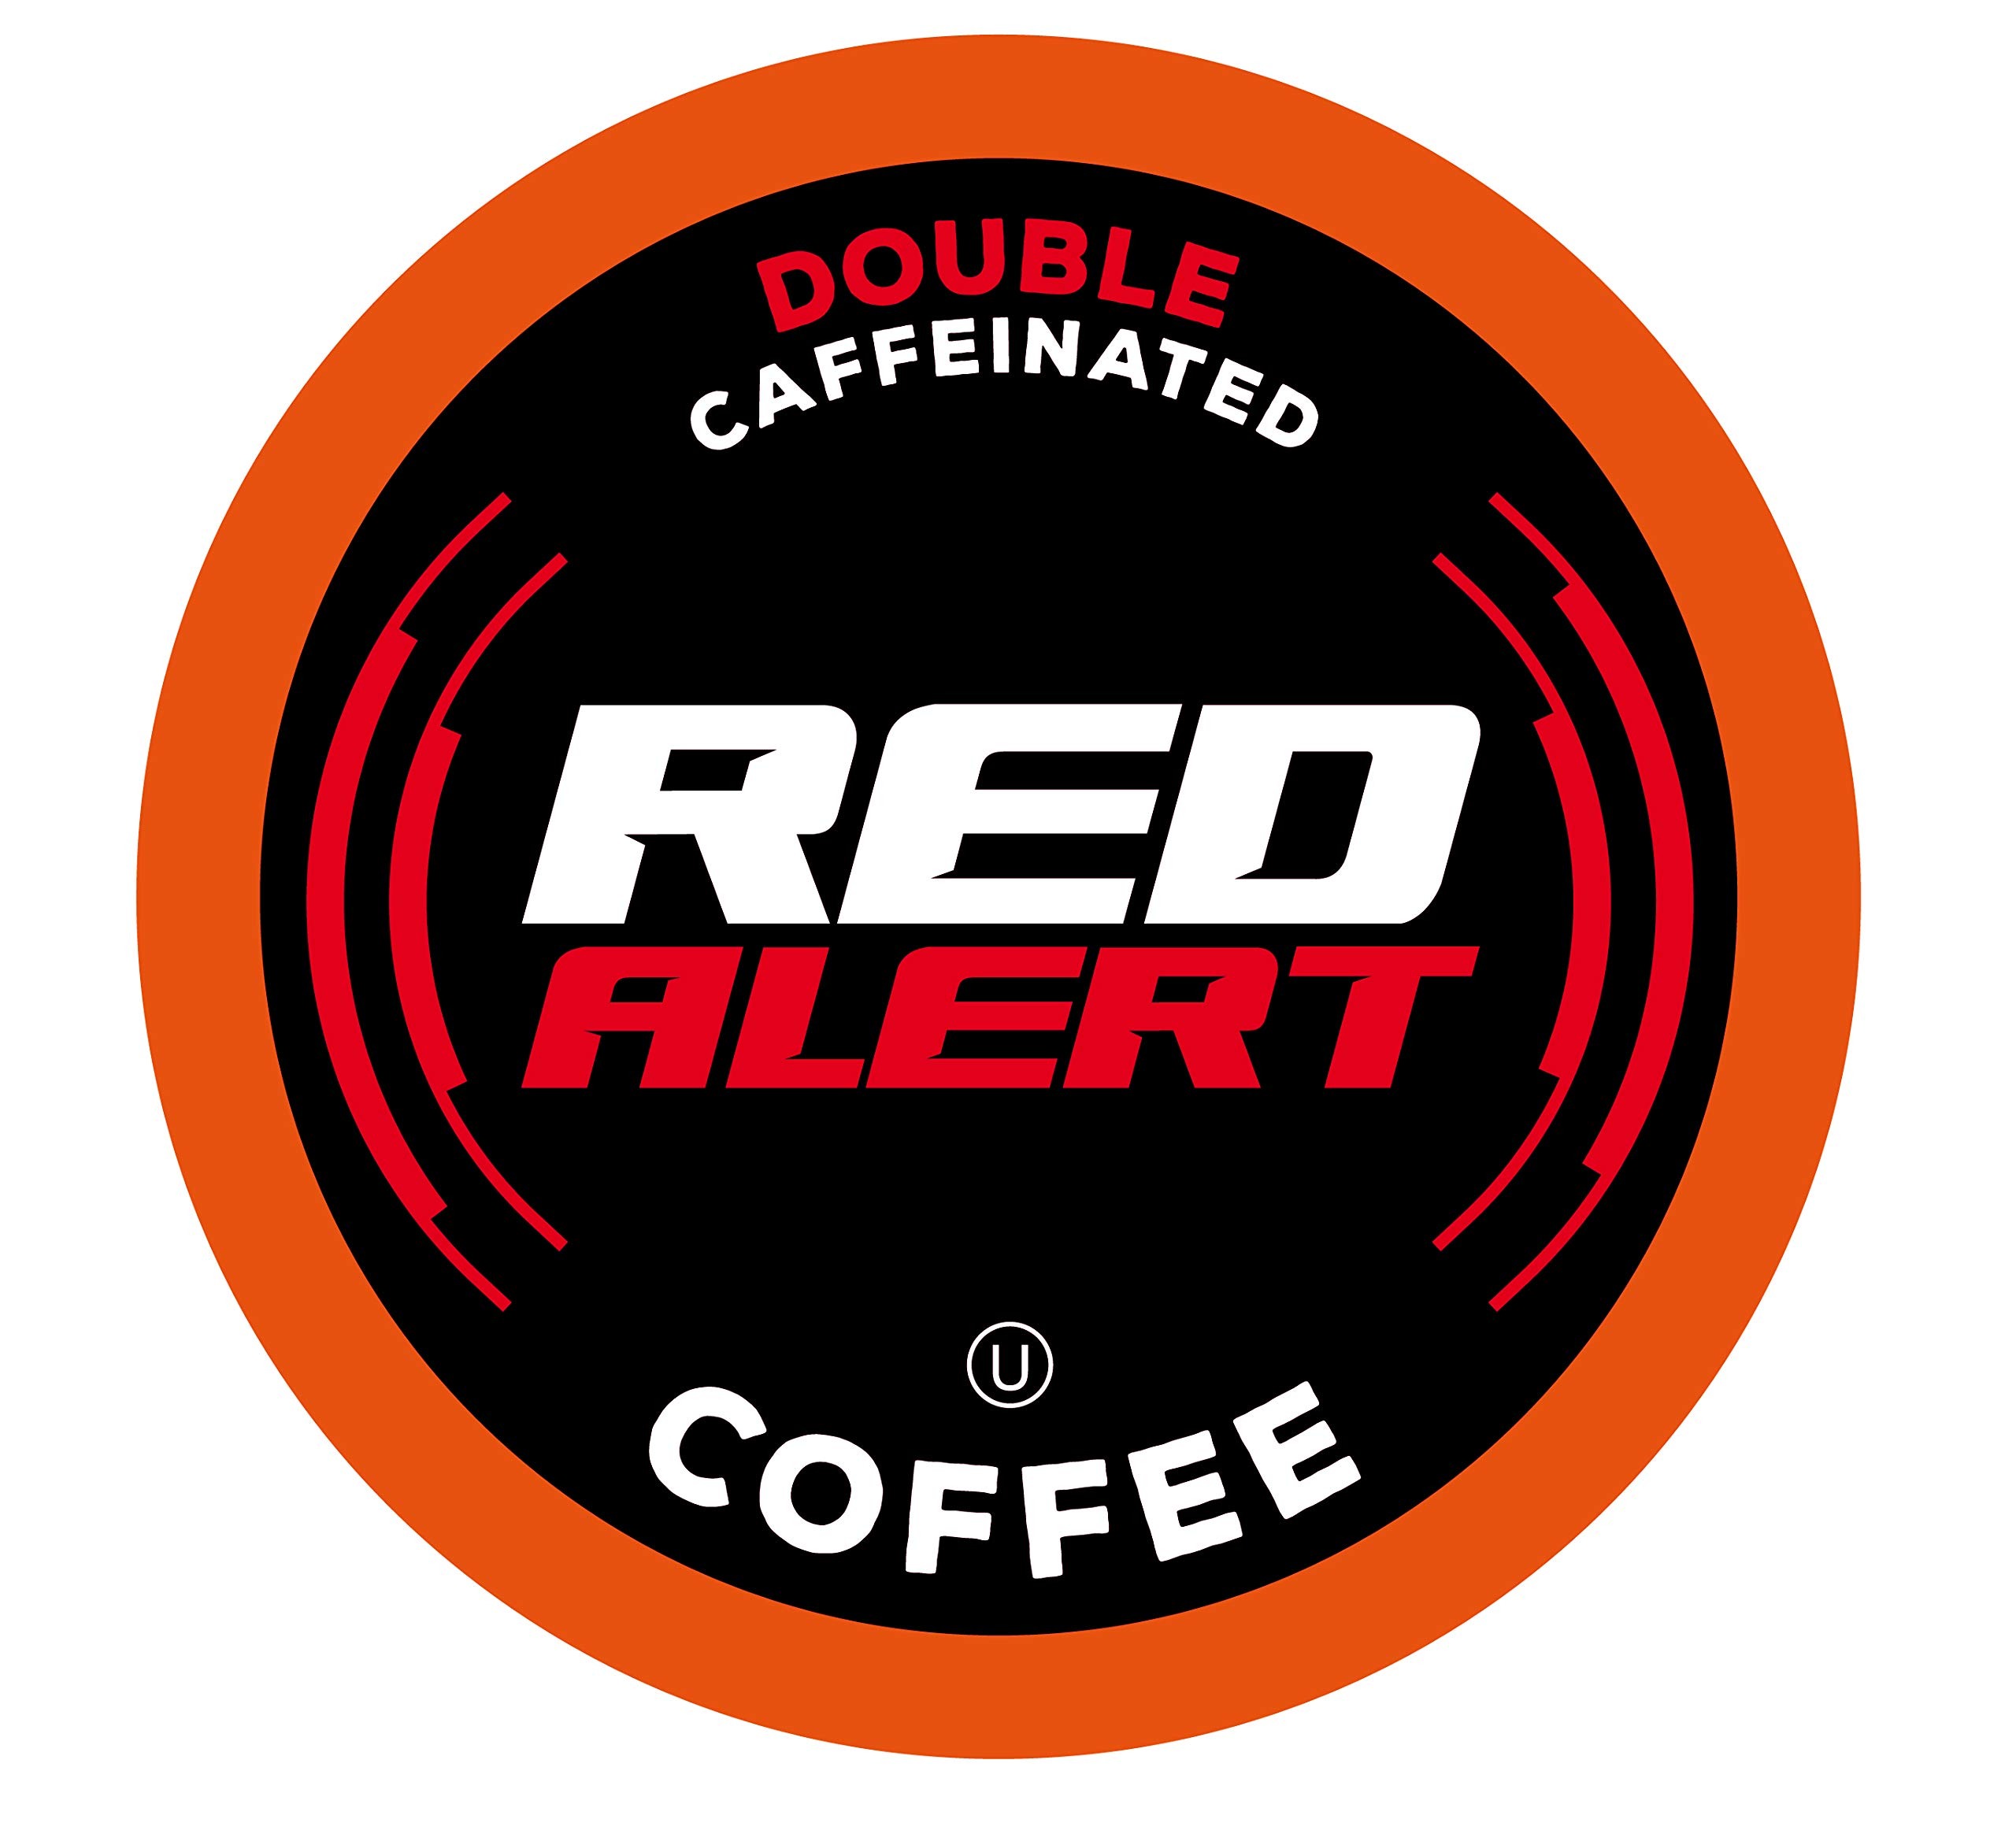
Item Name: Red Alert Coffee Extra Strong Coffee Pods (Recyclable) Compatible With 2.0 Keurig K Cup Brewers, Caffeine, 40 Count (Pack of 1)
Bullet Point 1: Red alert super strong coffee - twice the caffeine found in other caffeinated coffees, stay alert with red alert.
Bullet Point 2: To make Red Alert double caffeinated coffee, we use premium grade coffee beans and roast them to optimal darkness, but we do not stop there. After roasting, we add liquid caffeine for the biggest jolt you're going to get from a cup of coffee anywhere.
Bullet Point 3: Compare to- Death Wish, da bomb double caffeinated coffee, Shock
Bullet Point 4: Red Alert Pods are compatible with 1.0 and 2.0 Keurig K-Cup brewers
Bullet Point 5: Red Alert Coffee is not affiliated with Keurig Dr Pepper. Keurig and K-Cup are registered trademarks of Keurig Dr Pepper.
Value: 40.0
Unit: Count

Price: 45.24